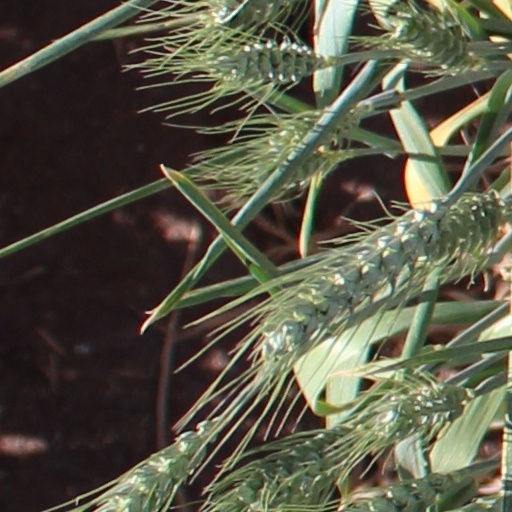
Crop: wheat